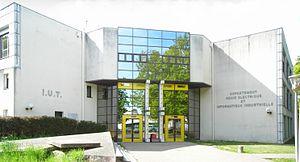
IUT de Tours, département GEII
Le campus de Grandmont est un campus universitaire scientifique situé au sud de la ville de Tours, dans le quartier Montjoyeux-Grandmont.